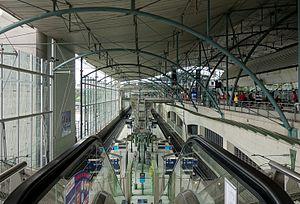
L'intérieur de la gare de Lille Europe à Lille.